John Alf Brown

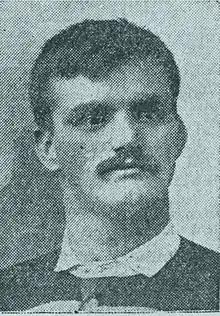
John Alf Brown

John "Jack" Alf Brown, colloquially known as John Alf or "Big John", (October 1881 – 3 August 1936) was a Welsh international rugby union forward player who played club rugby for Cardiff and county rugby for Glamorgan. Brown was capped seven times for Wales and although he missed facing the first touring South African team in 1906 with Wales, he faced the tourist with both Cardiff and Glamorgan.